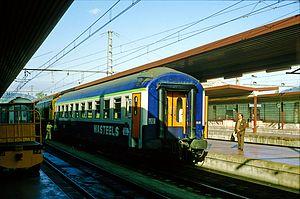
Les voitures UIC-Y sont un type standardisé de voitures de chemin de fer.
Les voitures type Y de la SNCF, dites UIC du nom de l'Union Internationale des Chemins de Fer, ont été la première série de la SNCF à mettre en application les recommandations de l'organisme. Elles furent étudiées par la division des études des voitures et livrées en 1 327 exemplaires de 1963 à 1976.
On appelle livrée la décoration extérieure d'un matériel roulant ferroviaire. Au cours de son histoire, depuis 1938, la Société nationale des chemins de fer français a utilisé de nombreuses livrées liées aux modes et aux changements de matériels. Certaines sont des essais sans lendemain sur quelques machines, d'autres sont de véritables marqueurs de l'identité de l'entreprise, par exemple la livrée « béton ».